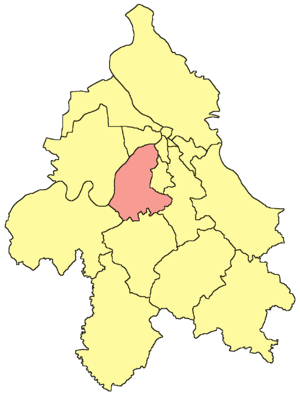
Velika Moštanica est une localité de Serbie située dans la municipalité de Čukarica et sur le territoire de la Ville de Belgrade. Au recensement de 2011, elle comptait 3 348 habitants.
Golf Naselje est un quartier de Belgrade, la capitale de la Serbie. Il est situé dans la municipalité de Čukarica. En 2002, il comptait 9 447 habitants.
Pećani est une ville de Serbie située dans la municipalité de Čukarica et sur le territoire de la Ville de Belgrade. Au recensement de 2011, elle comptait 559 habitants.
Rucka est un village de Serbie situé dans la municipalité de Čukarica et sur le territoire de la Ville de Belgrade. Au recensement de 2011, il comptait 316 habitants.
Umka est une ville de Serbie située dans la municipalité de Čukarica et sur le territoire de la ville de Belgrade. Au recensement de 2011, elle comptait 5 103 habitants.
Cerak Vinogradi est un quartier de Belgrade, la capitale de la Serbie. Il est situé dans la municipalité de Čukarica. En 2002, il comptait 13 091 habitants.
Gorica est une localité de Serbie située dans les faubourgs de Belgrade. Elle est située dans la municipalité de Čukarica, district de Belgrade. En 2002, elle comptait 5 358 habitants.
Sunčana Padina, « la pente ensoleillée », est un quartier de Belgrade, la capitale de la Serbie. Il est situé dans la municipalité de Čukarica.
Banovo brdo est un quartier de Belgrade, la capitale de la Serbie. Il est situé dans la municipalité de Čukarica. En 2002, la communauté locale de Banovo brdo comptait 5 887 habitants et le quartier du même nom, qui englobe plusieurs autres communautés locales, 20 976.
Ostružnica est une ville de Serbie située dans la municipalité de Čukarica et sur le territoire la Ville de Belgrade. Au recensement de 2011, elle comptait 4 132 habitants.